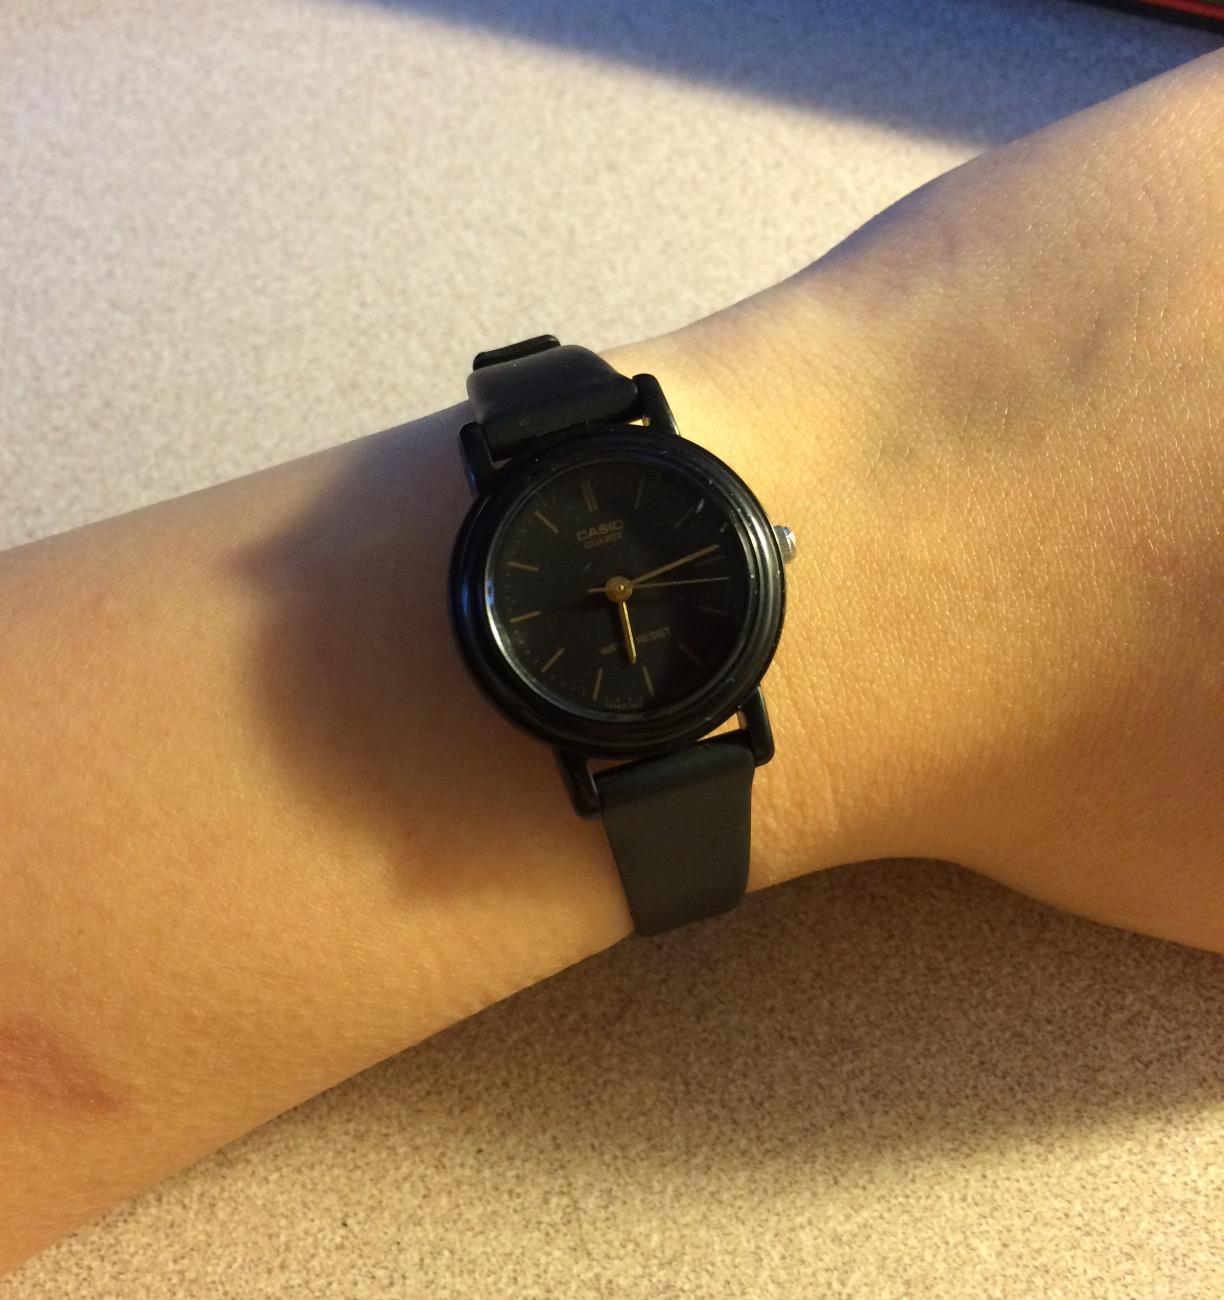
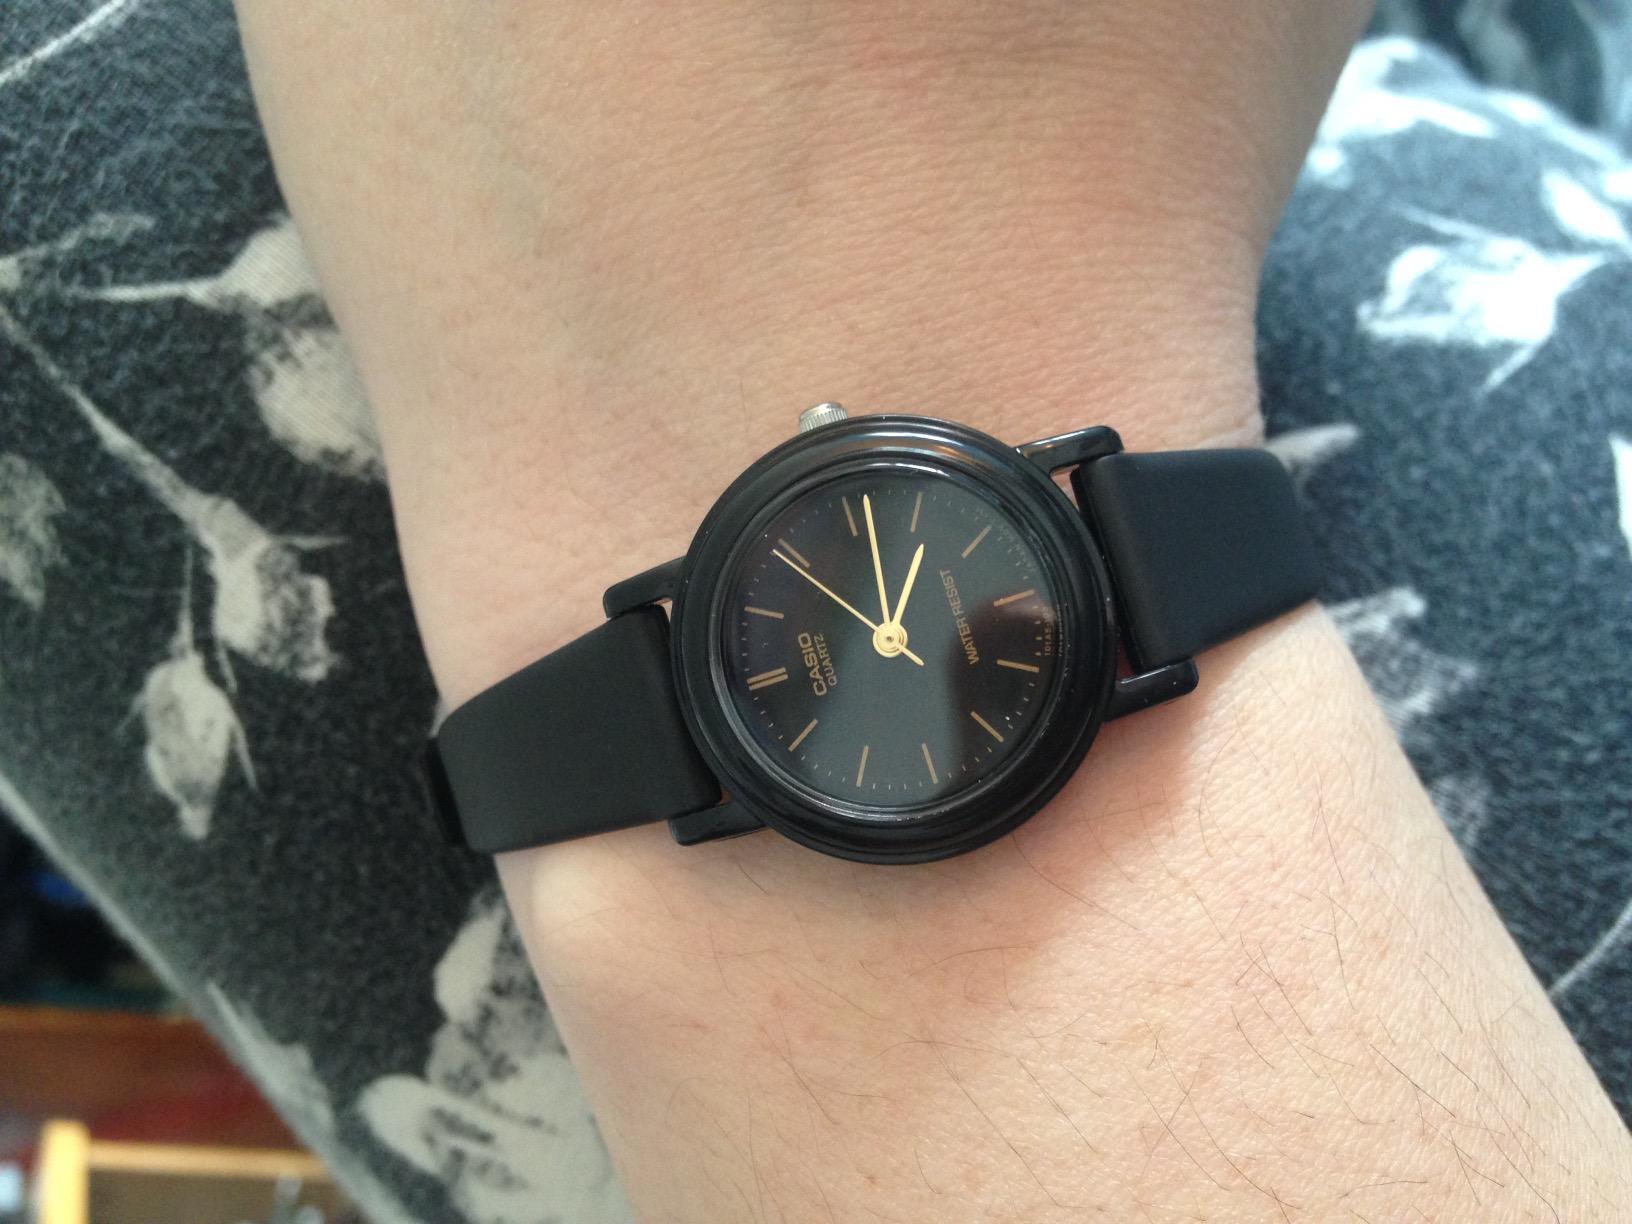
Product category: accessories_watch
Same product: yes